United States Post Office (Basin, Wyoming)

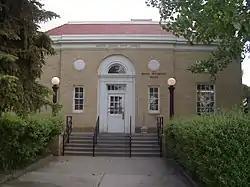
Basin Main Post Office

The Basin Main Post Office in Basin, Wyoming was built in 1919 as part of a facilities improvement program by the United States Post Office Department. The post office in Basin was nominated to the National Register of Historic Places as part of a thematic study comprising twelve Wyoming post offices built to standardized USPO plans in the early twentieth century.